Death of Sean Cunningham

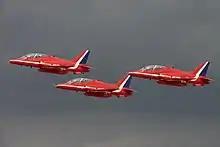
Three of the Red Arrows departing RIAT 2011. XX177 is on the left of this image taken four months before the incident

Flight Lieutenant Sean Cunningham (1976 – 8 November 2011) was a Royal Air Force pilot on the Red Arrows aerobatics display team, who died when his ejection seat initiated whilst the aircraft he was in was stationary on the ground and he was conducting pre-flight checks. The incident occurred at the Red Arrows' former home base, RAF Scampton in Lincolnshire, England. The initiation of the ejection seat was assumed to be by accident. The parachute on the seat did not deploy and Cunningham fell, still strapped to the seat, to his death away from the motionless aircraft. In January 2018, in the prosecution brought by the Health and Safety Executive, Martin-Baker, the manufacturers of the seat, pleaded guilty to a breach of health and safety law regarding Cunningham's death. On 23 February 2018, Martin-Baker were fined £1.1million.